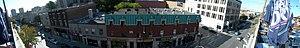
Panorama du Village gai vu de la terrasse du Complexe Sky
Le Village gai, officiellement Le Village, est le quartier gai de Montréal. Il se trouve dans le secteur Centre-Sud de l'arrondissement de Ville-Marie.
L'homosexualité désigne une forme de monosexualité caractérisée par une attirance sexuelle ou par des sentiments amoureux envers une personne du même sexe ou genre.